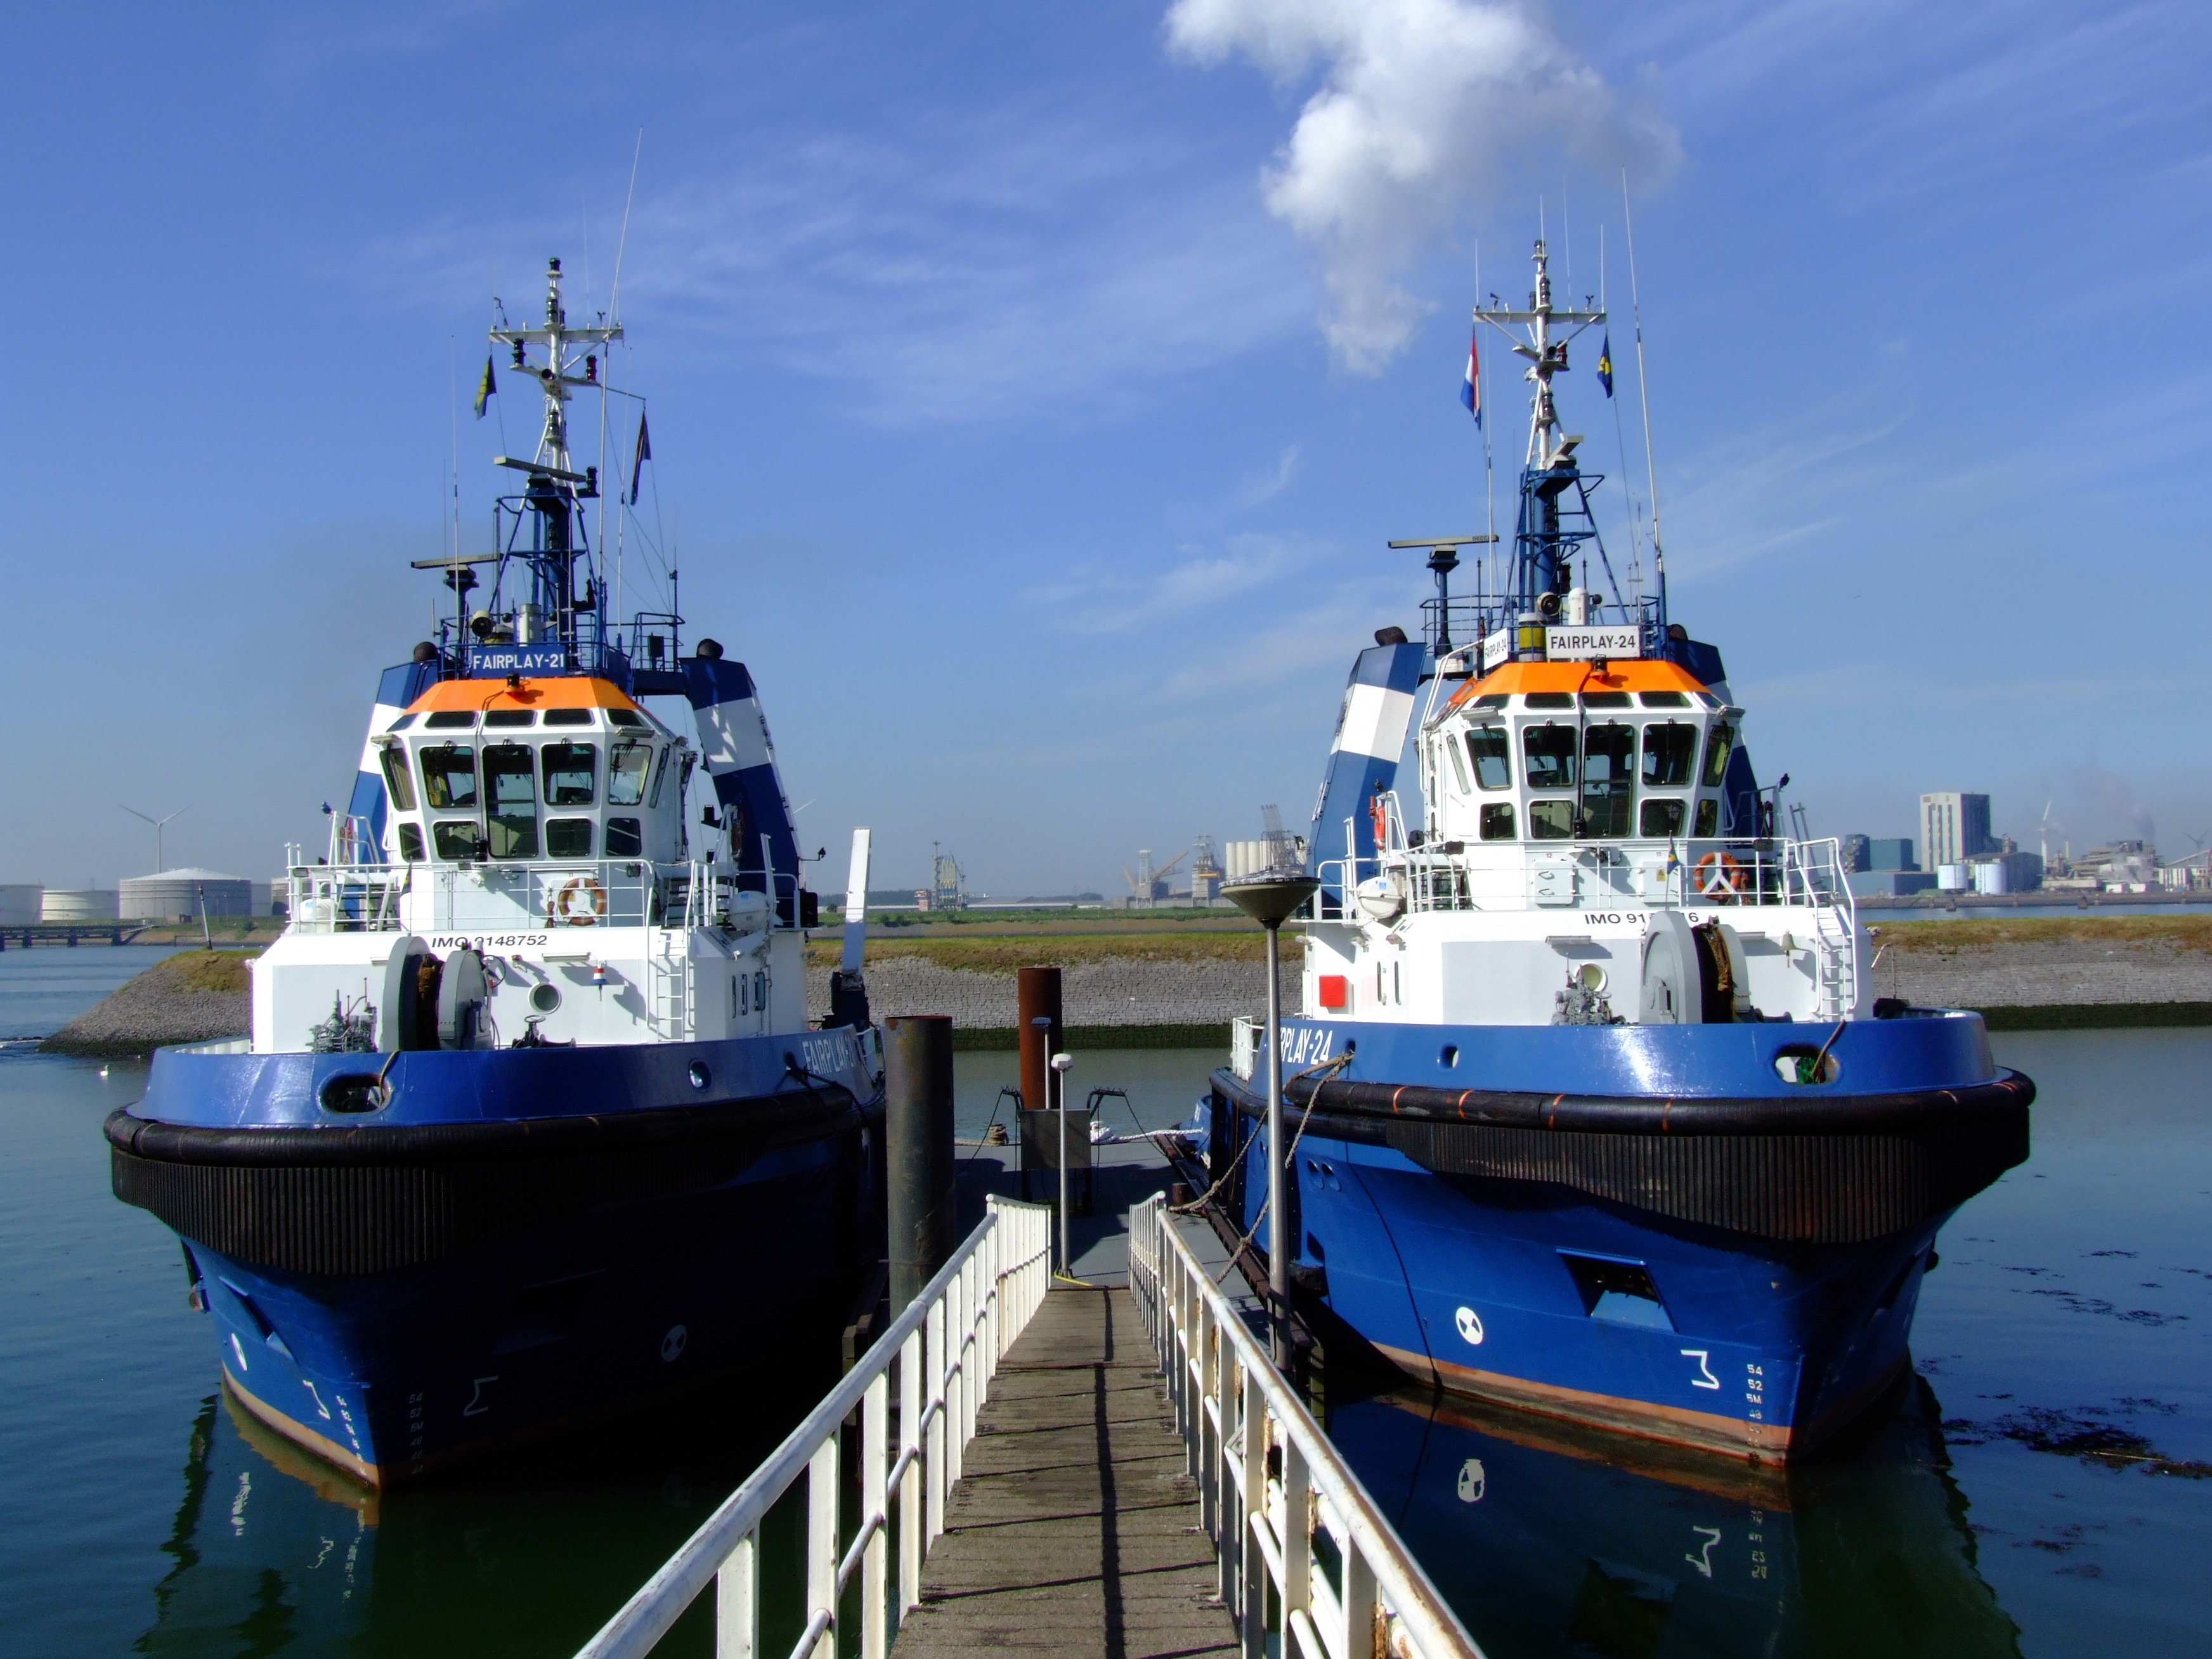
sea, coast, water, nature, ocean, dock, sky, boat, pier, ship, summer, spring, vehicle, bay, harbor, port, ferry, outside, holland, clouds, rotterdam, boats, ships, channel, tugboats, tugboat, watercraft, anchored, fishing vessel, freight transport, research vessel, anchor handling tug supply vessel, platform supply vessel